Thorne Head Preserve

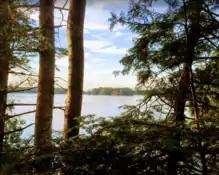
A view of the Whiskeag Creek from the Narrows Trail

The Overlook Trail runs roughly north from the trailhead and ends at the 'Mushroom Cap', a stone sculpture approximately a 10-minute walk (0.5 miles/0.8 km). This trail intersects at various points with The Narrows Trail, The Ridge Runner Trail, The Old Ferry Road Trail and the Mushroom Cap Trail. There are also two short connecting trails known as The Sunset Loop and The Pond Connector. This trail is wide, and constructed of crushed stone/gravel underfoot.